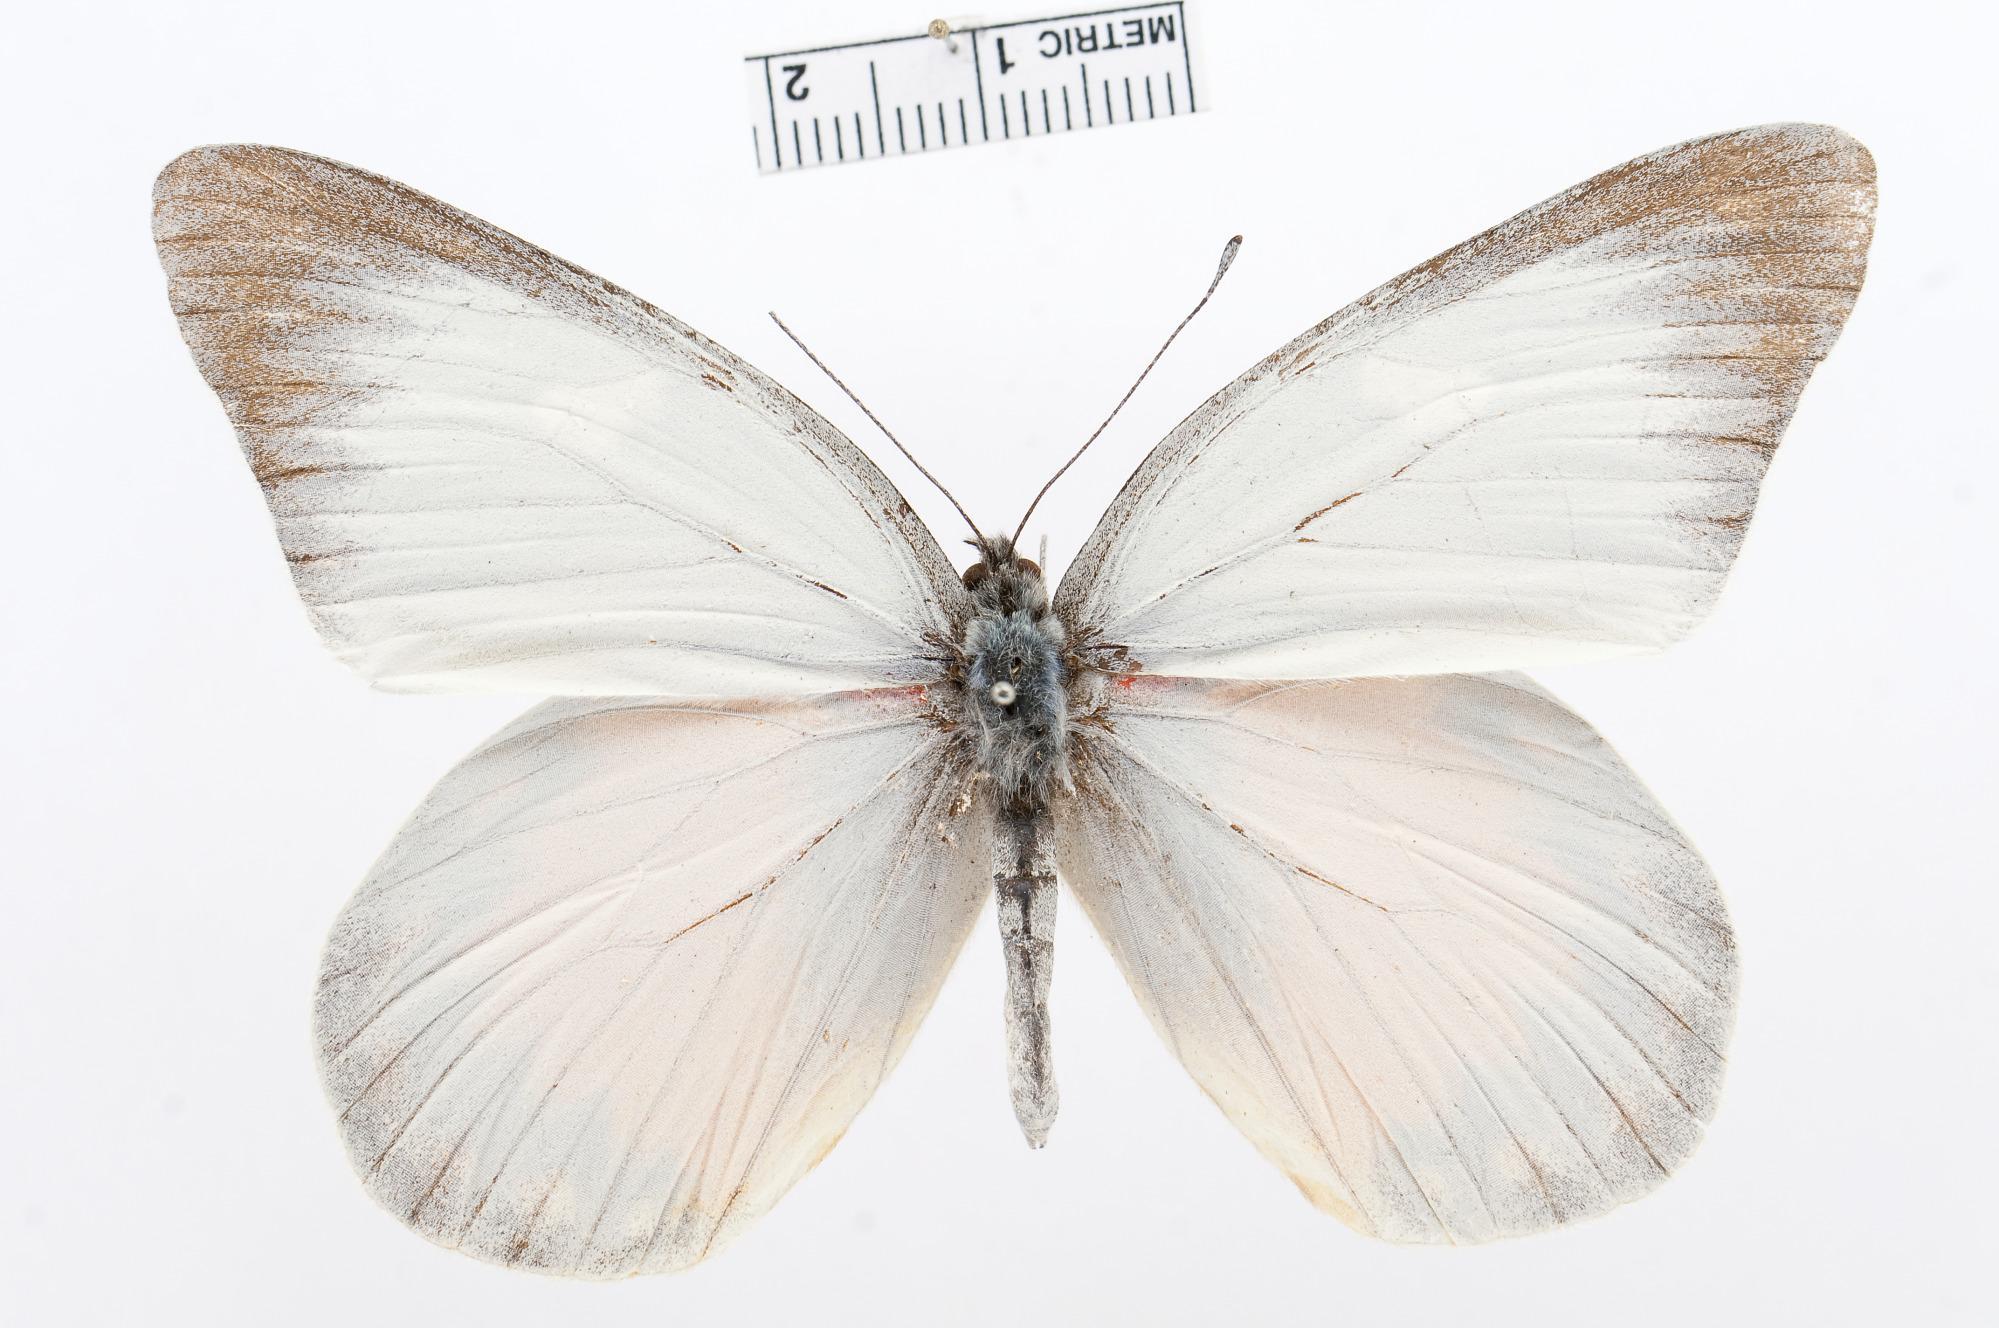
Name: Delias zebuda
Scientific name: Delias zebuda
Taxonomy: Animalia, Arthropoda, Hexapoda, Insecta, Lepidoptera, Pieridae, Pierinae